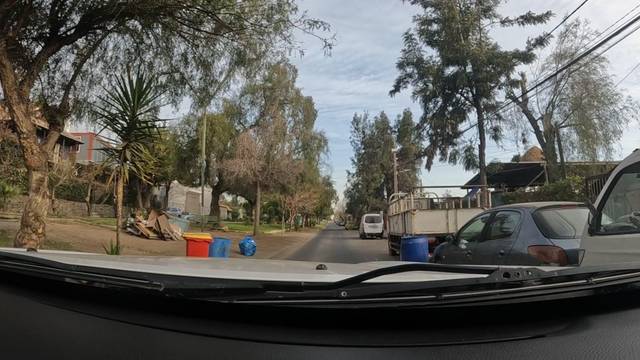
Region: Chile
Coordinates: -33.468, -70.53